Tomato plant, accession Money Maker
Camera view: horizontal (90 deg, fisheye); turntable rotation: 90 degrees
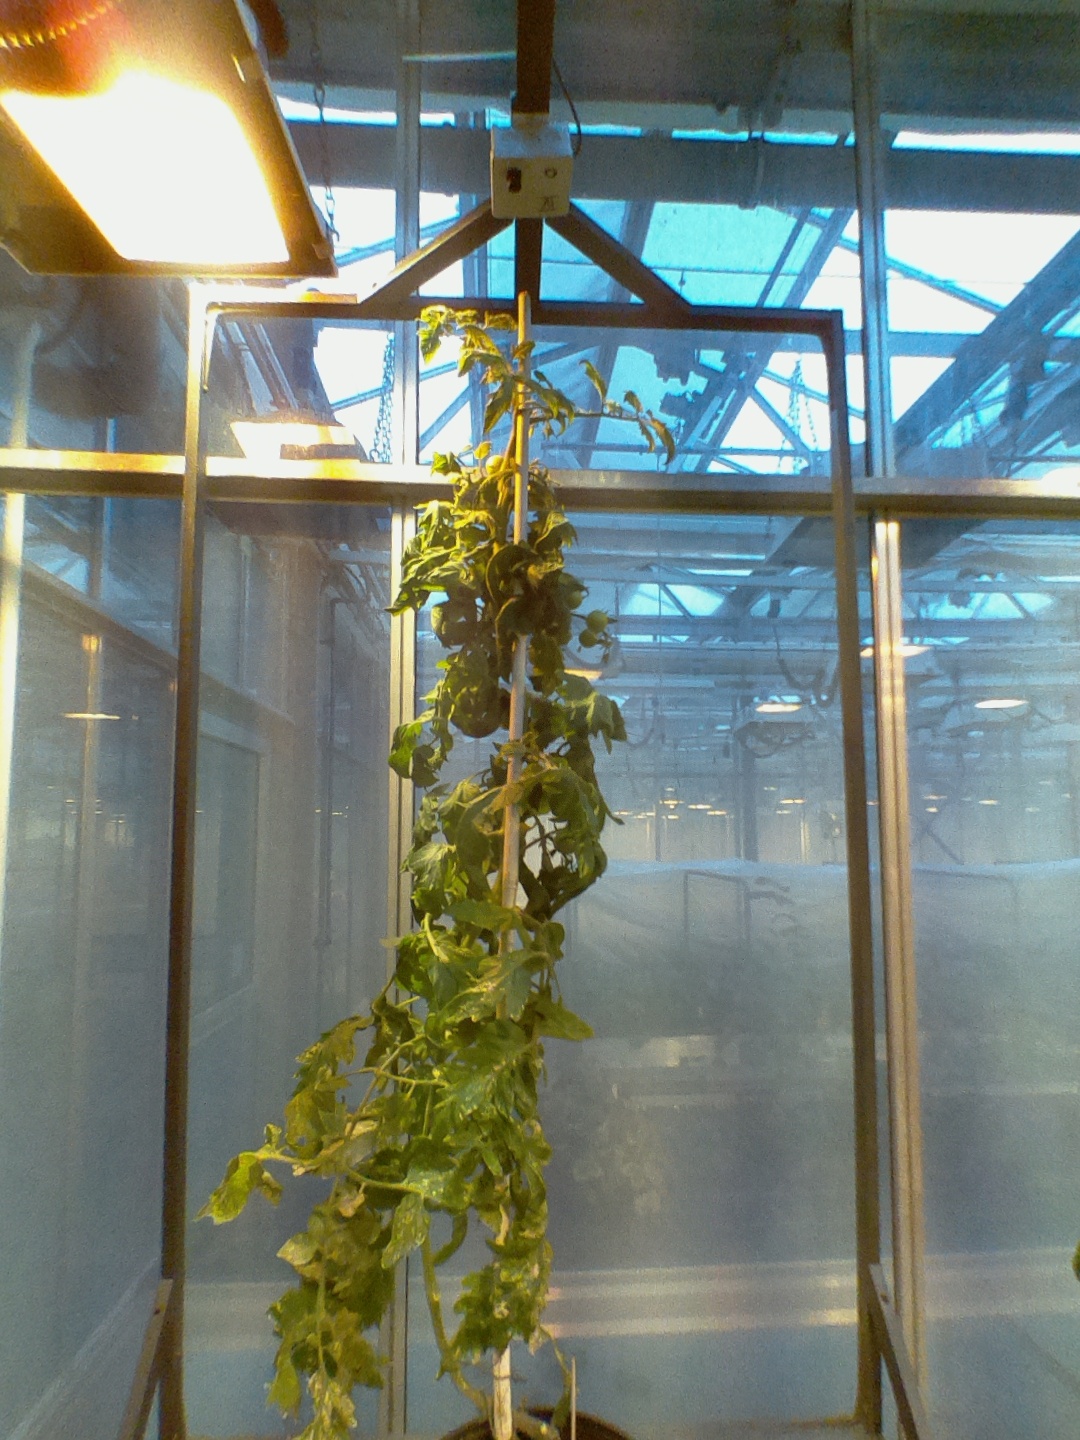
BBCH growth stage 75: 50%-60% of final fruit size